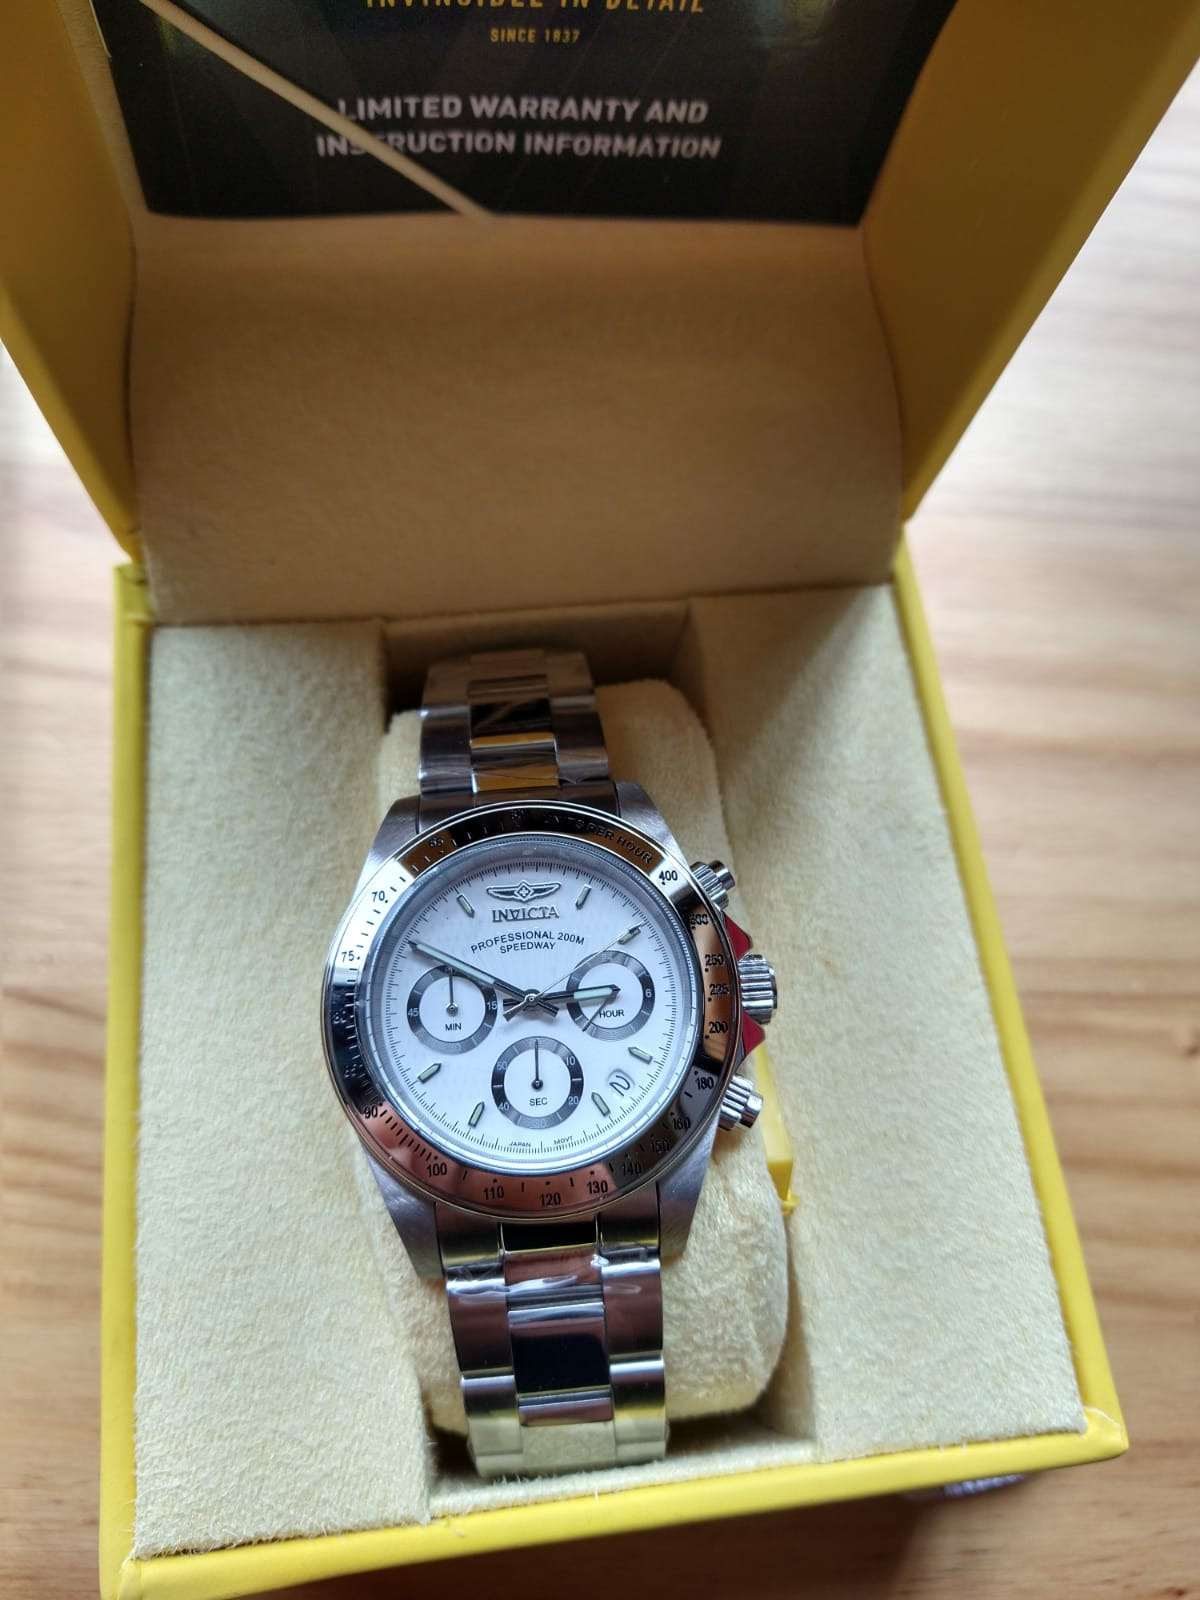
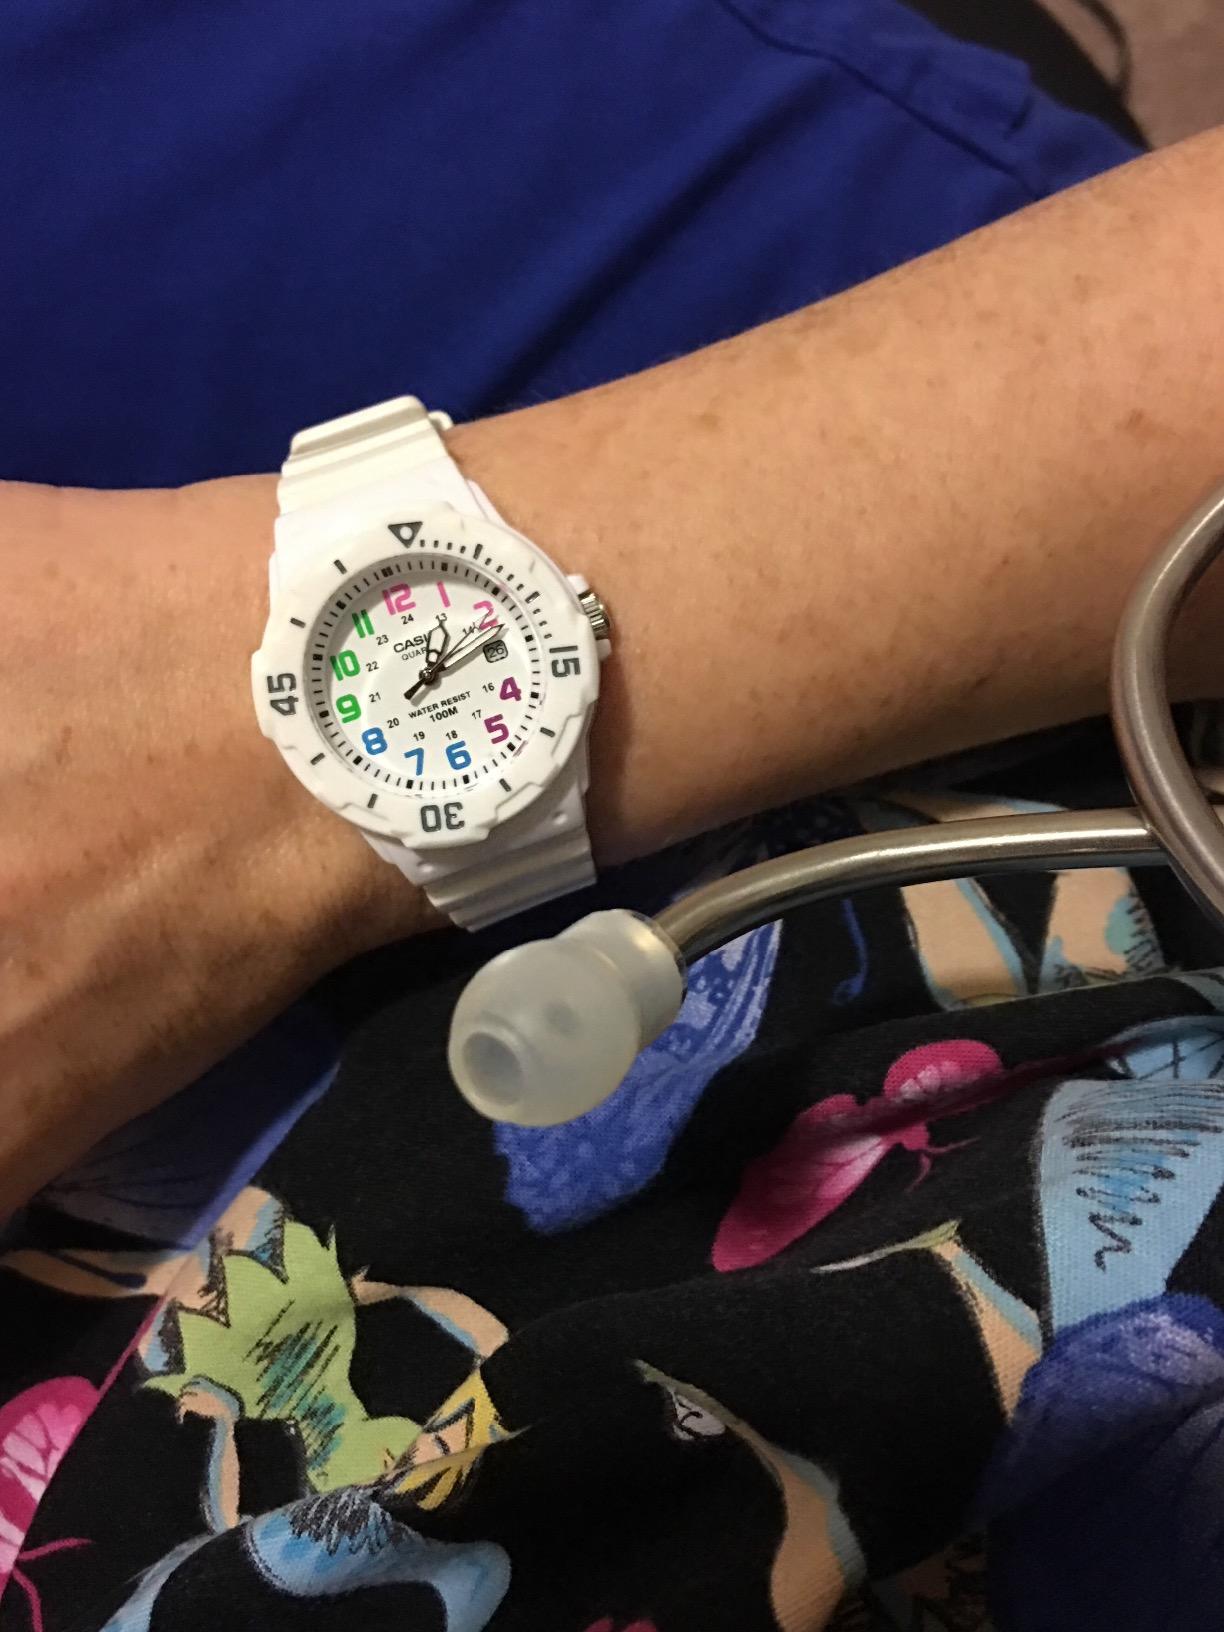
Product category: accessories_watch
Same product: no